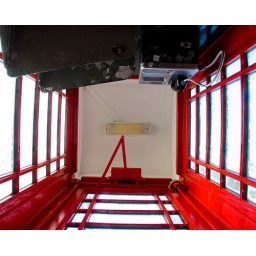
The telephone box in our village.